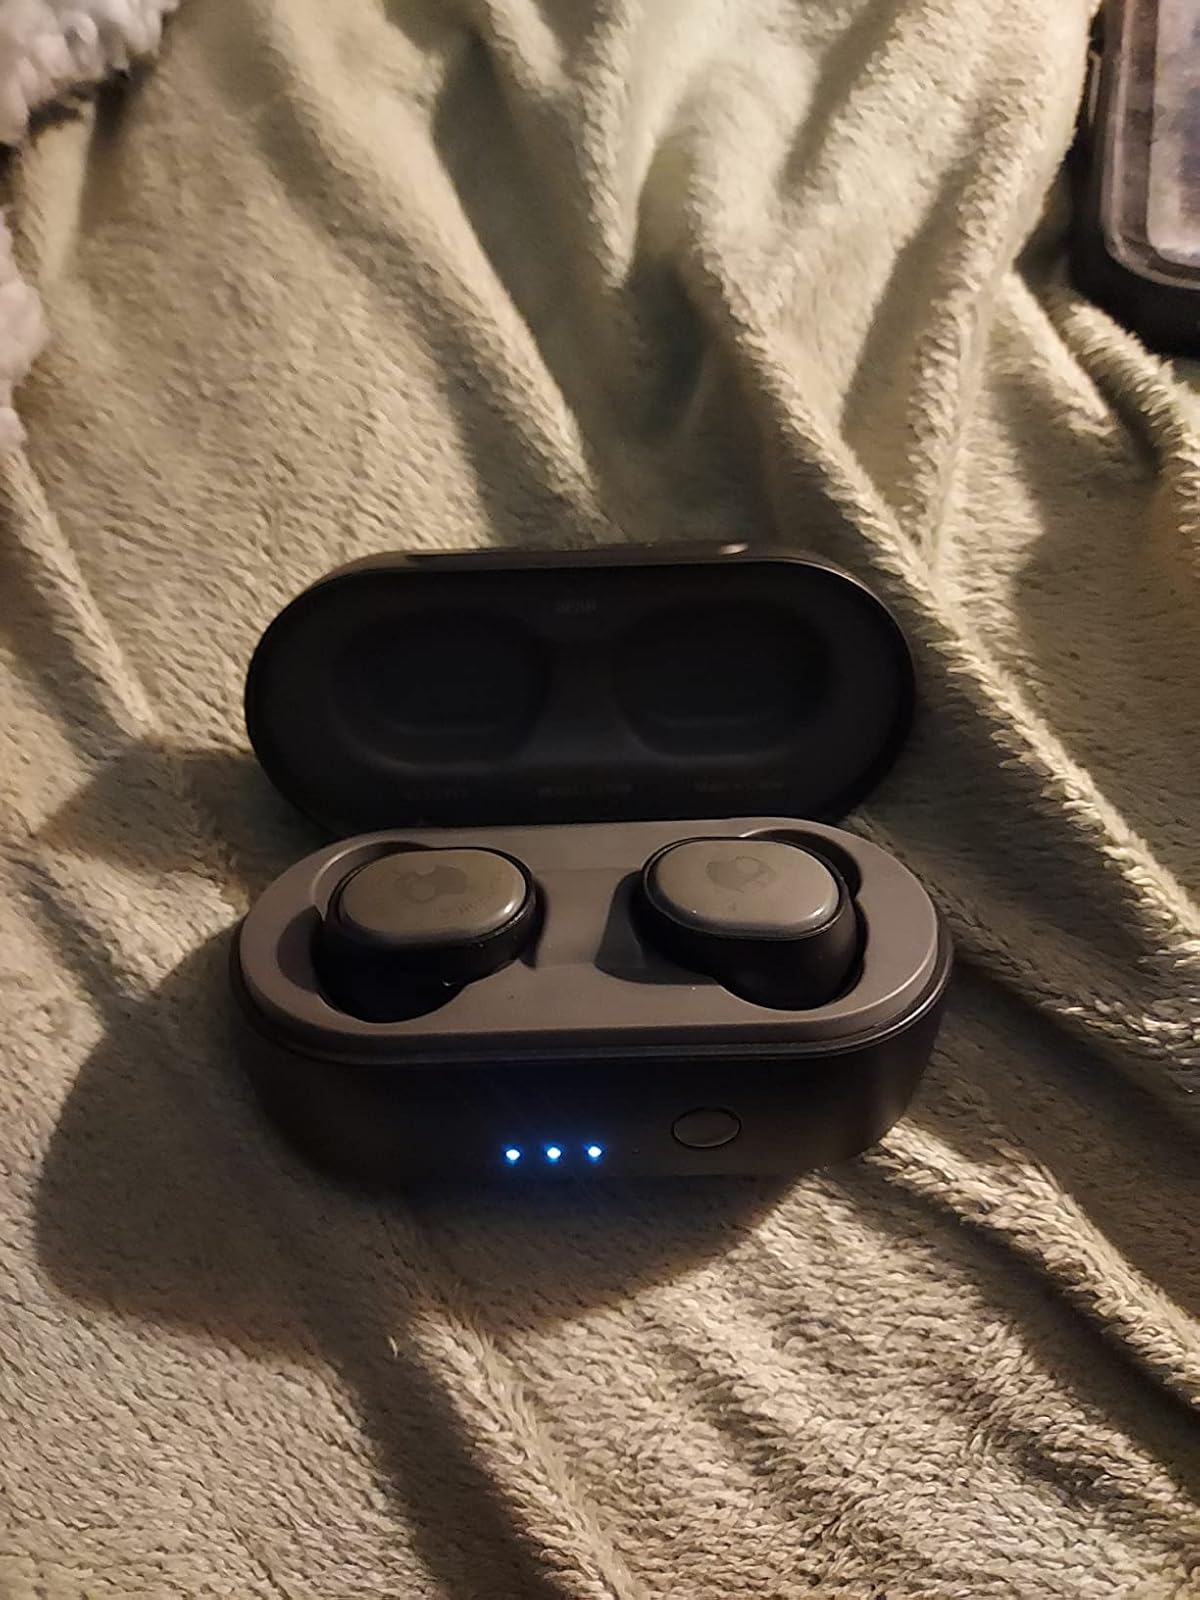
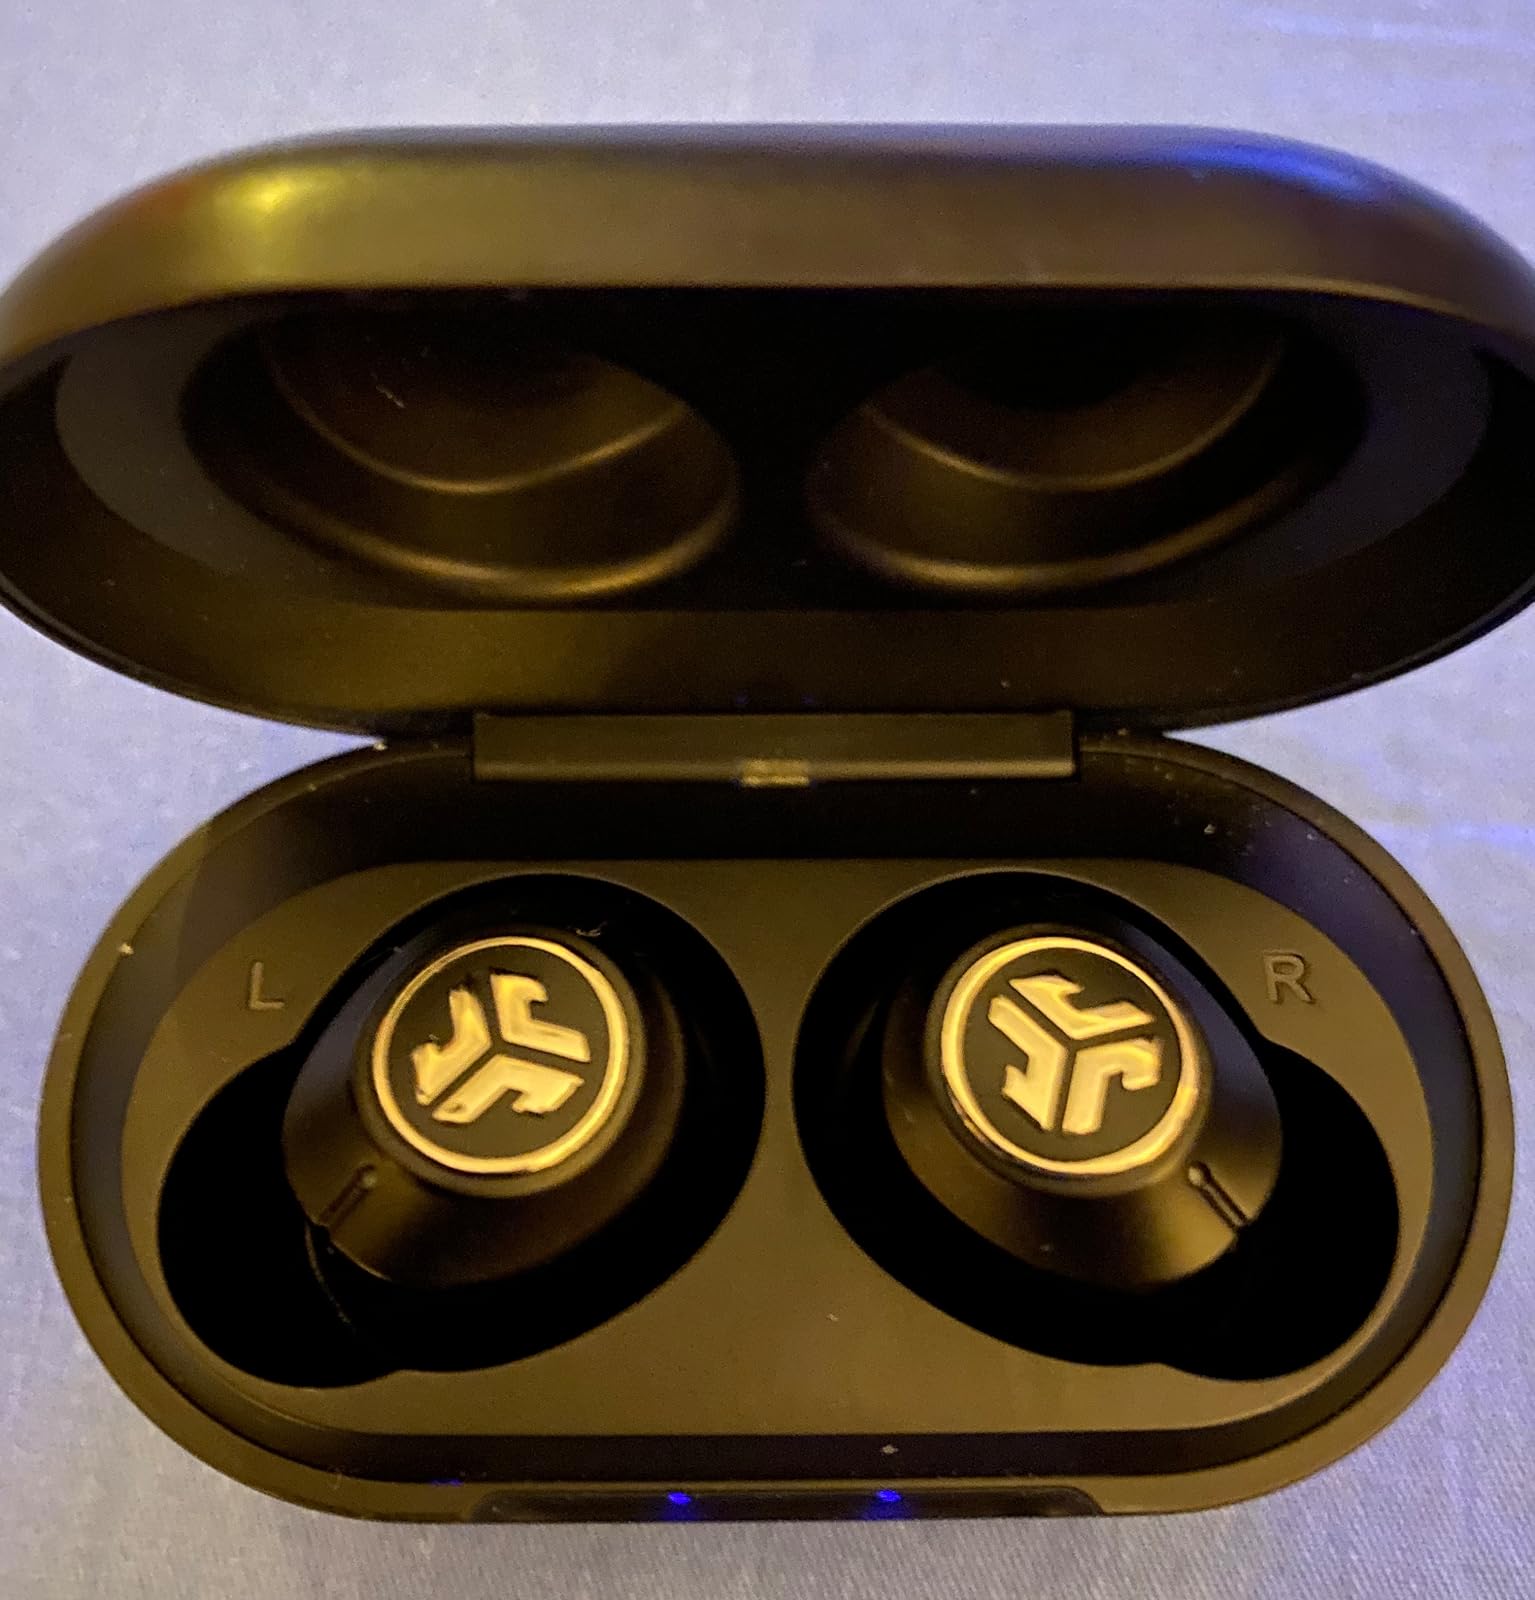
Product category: earbuds
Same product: no